Lost Planet Airmen

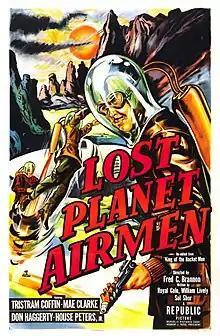
Theatrical release poster

Lost Planet Airmen is a 1951 black-and-white American science fiction film produced and distributed by Republic Pictures, which is actually the feature film condensation of their 1949 12-chapter serial, "King of the Rocket Men". "Lost Planet Airmen" was directed by Fred C. Brannon and written by Royal K. Cole and William Lively. The lead actors in "Lost Planet Airmen" were Tristram Coffin and Mae Clark.